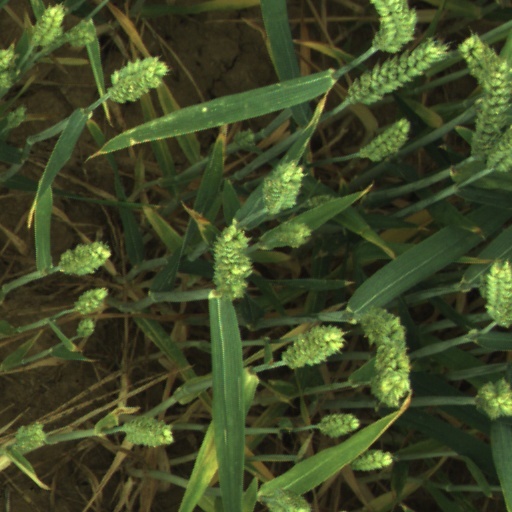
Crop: wheat